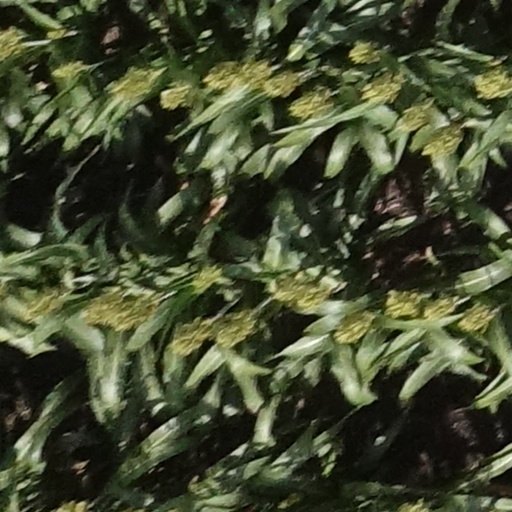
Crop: sorghum